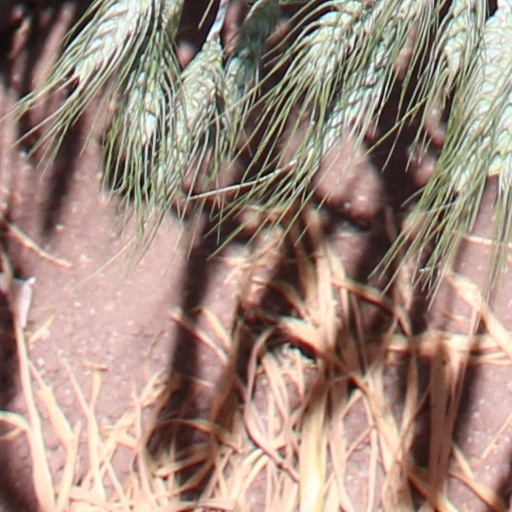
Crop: wheat